History of Pennsylvania

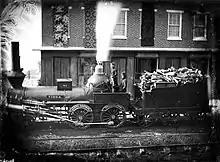
The locomotive "Tioga" in Philadelphia in 1848; Pennsylvania was an important railroad center throughout the 19th century.

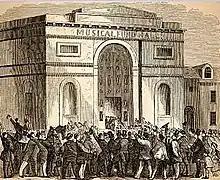
A woodcut illustration of the crowd at the first Republican National Convention in 1856 at Musical Fund Hall at 808 Locust Street in Philadelphia

Pennsylvania, one of the largest states in the country, always had the second most electoral votes from 1796 to 1960. From 1789 to 1880, the state only voted for two losing presidential candidates: Thomas Jefferson (in 1796) and Andrew Jackson (in the unusual 1824 election). The Democratic-Republicans dominated the state for most of the First Party System, as the Federalists experienced little success in the state after the 1800 election. Pennsylvania generally supported Andrew Jackson and the Democratic Party in the Second Party System (1828–54), although the Whigs won several elections in the 1840s and 1850s. The Anti-Masonic Party was perhaps Pennsylvania's most successful third party, as it elected Pennsylvania's only third-party governor (Joseph Ritner) and several congressmen in the 1830s.